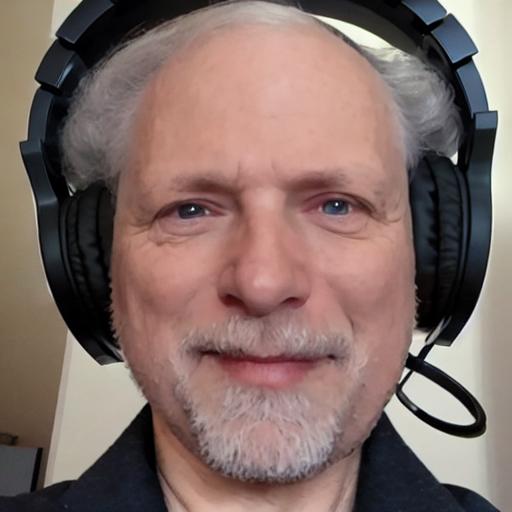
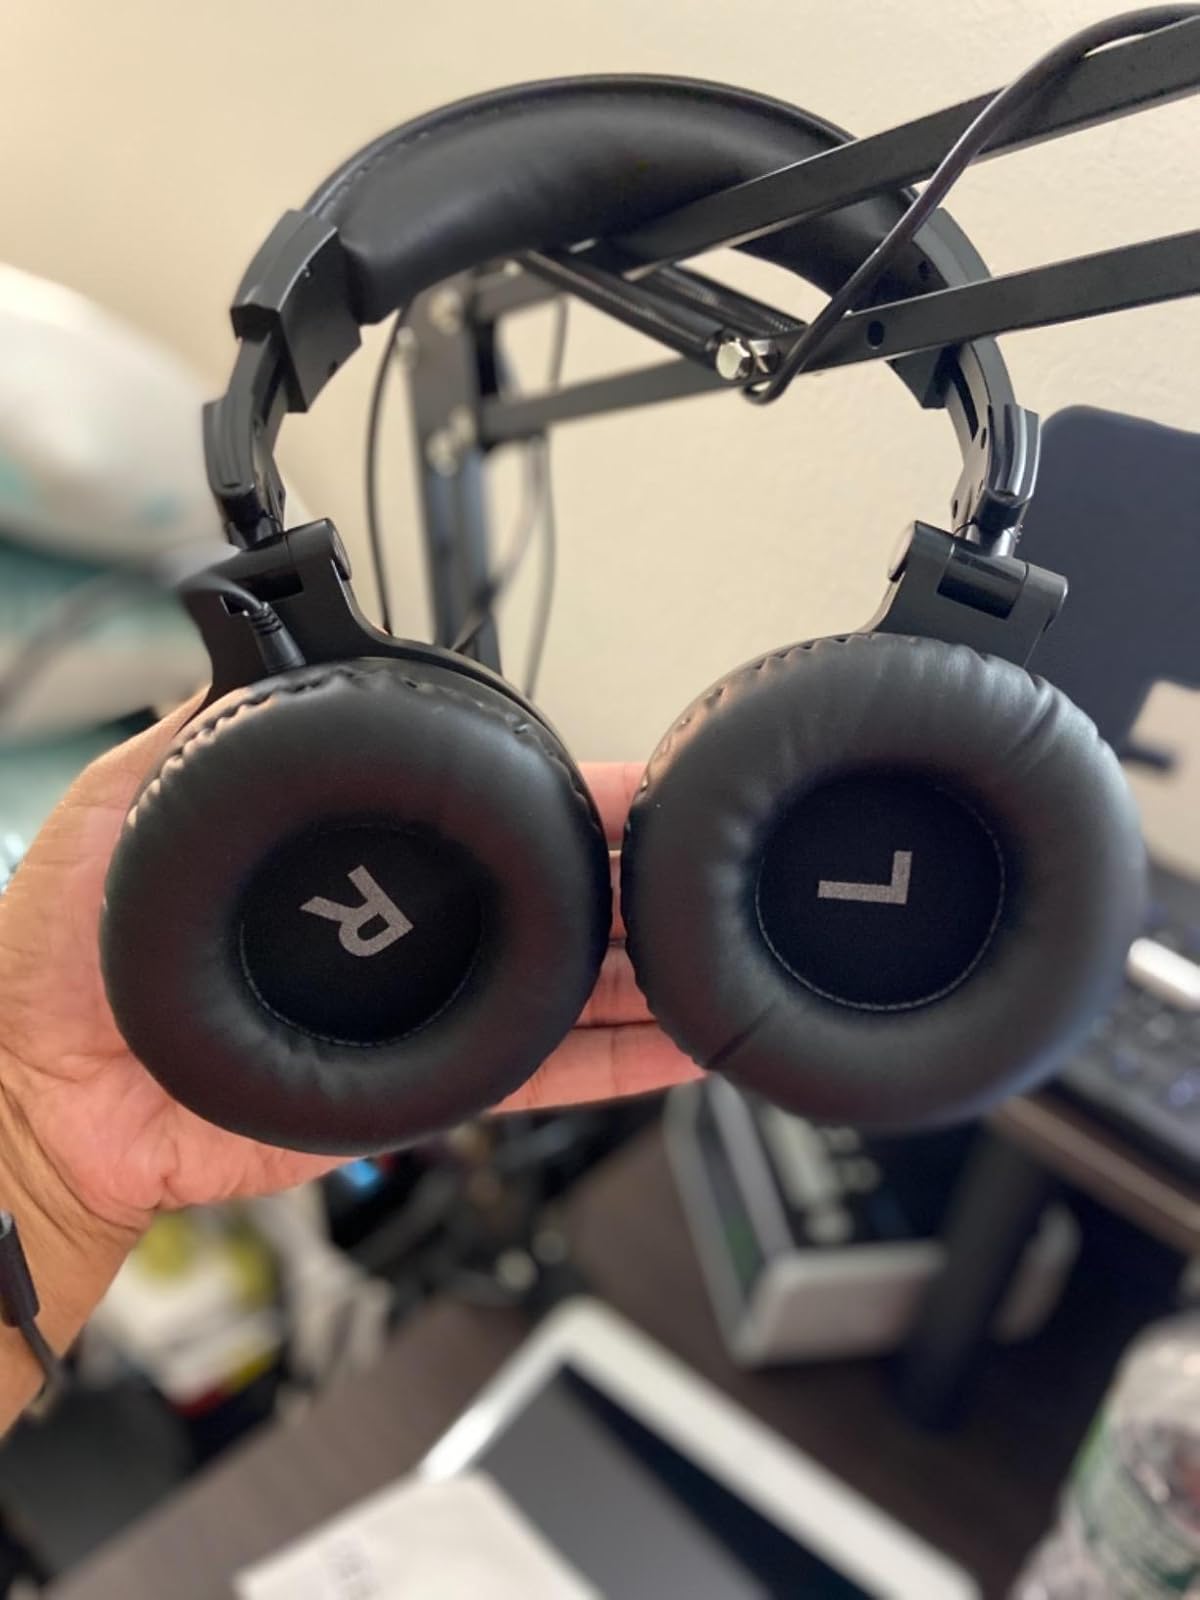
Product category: headphones
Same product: no